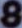
Number: 8